Charles Upham

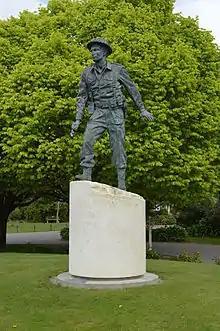
Charles Upham statue in Amberley

In July 1940, Charles Upham was persuaded to attend the Officer Cadet Training Unit in Egypt. Successfully completing the course, he was commissioned as a second lieutenant on 2 November and given command of a platoon in 20th Battalion. Upham quickly won the respect of his men as a capable officer who was greatly concerned for their safety and comfort.